Greensky Hill church

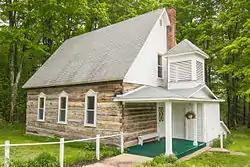

Greensky Hill Indian United Methodist Church is located east of Charlevoix, Michigan at the junction of U.S. 31 and CR 630. On March 16, 1972, it was added to the National Register of Historic Places. The church has been preserved with all of the original woodwork and can comfortably seat about 80 people.